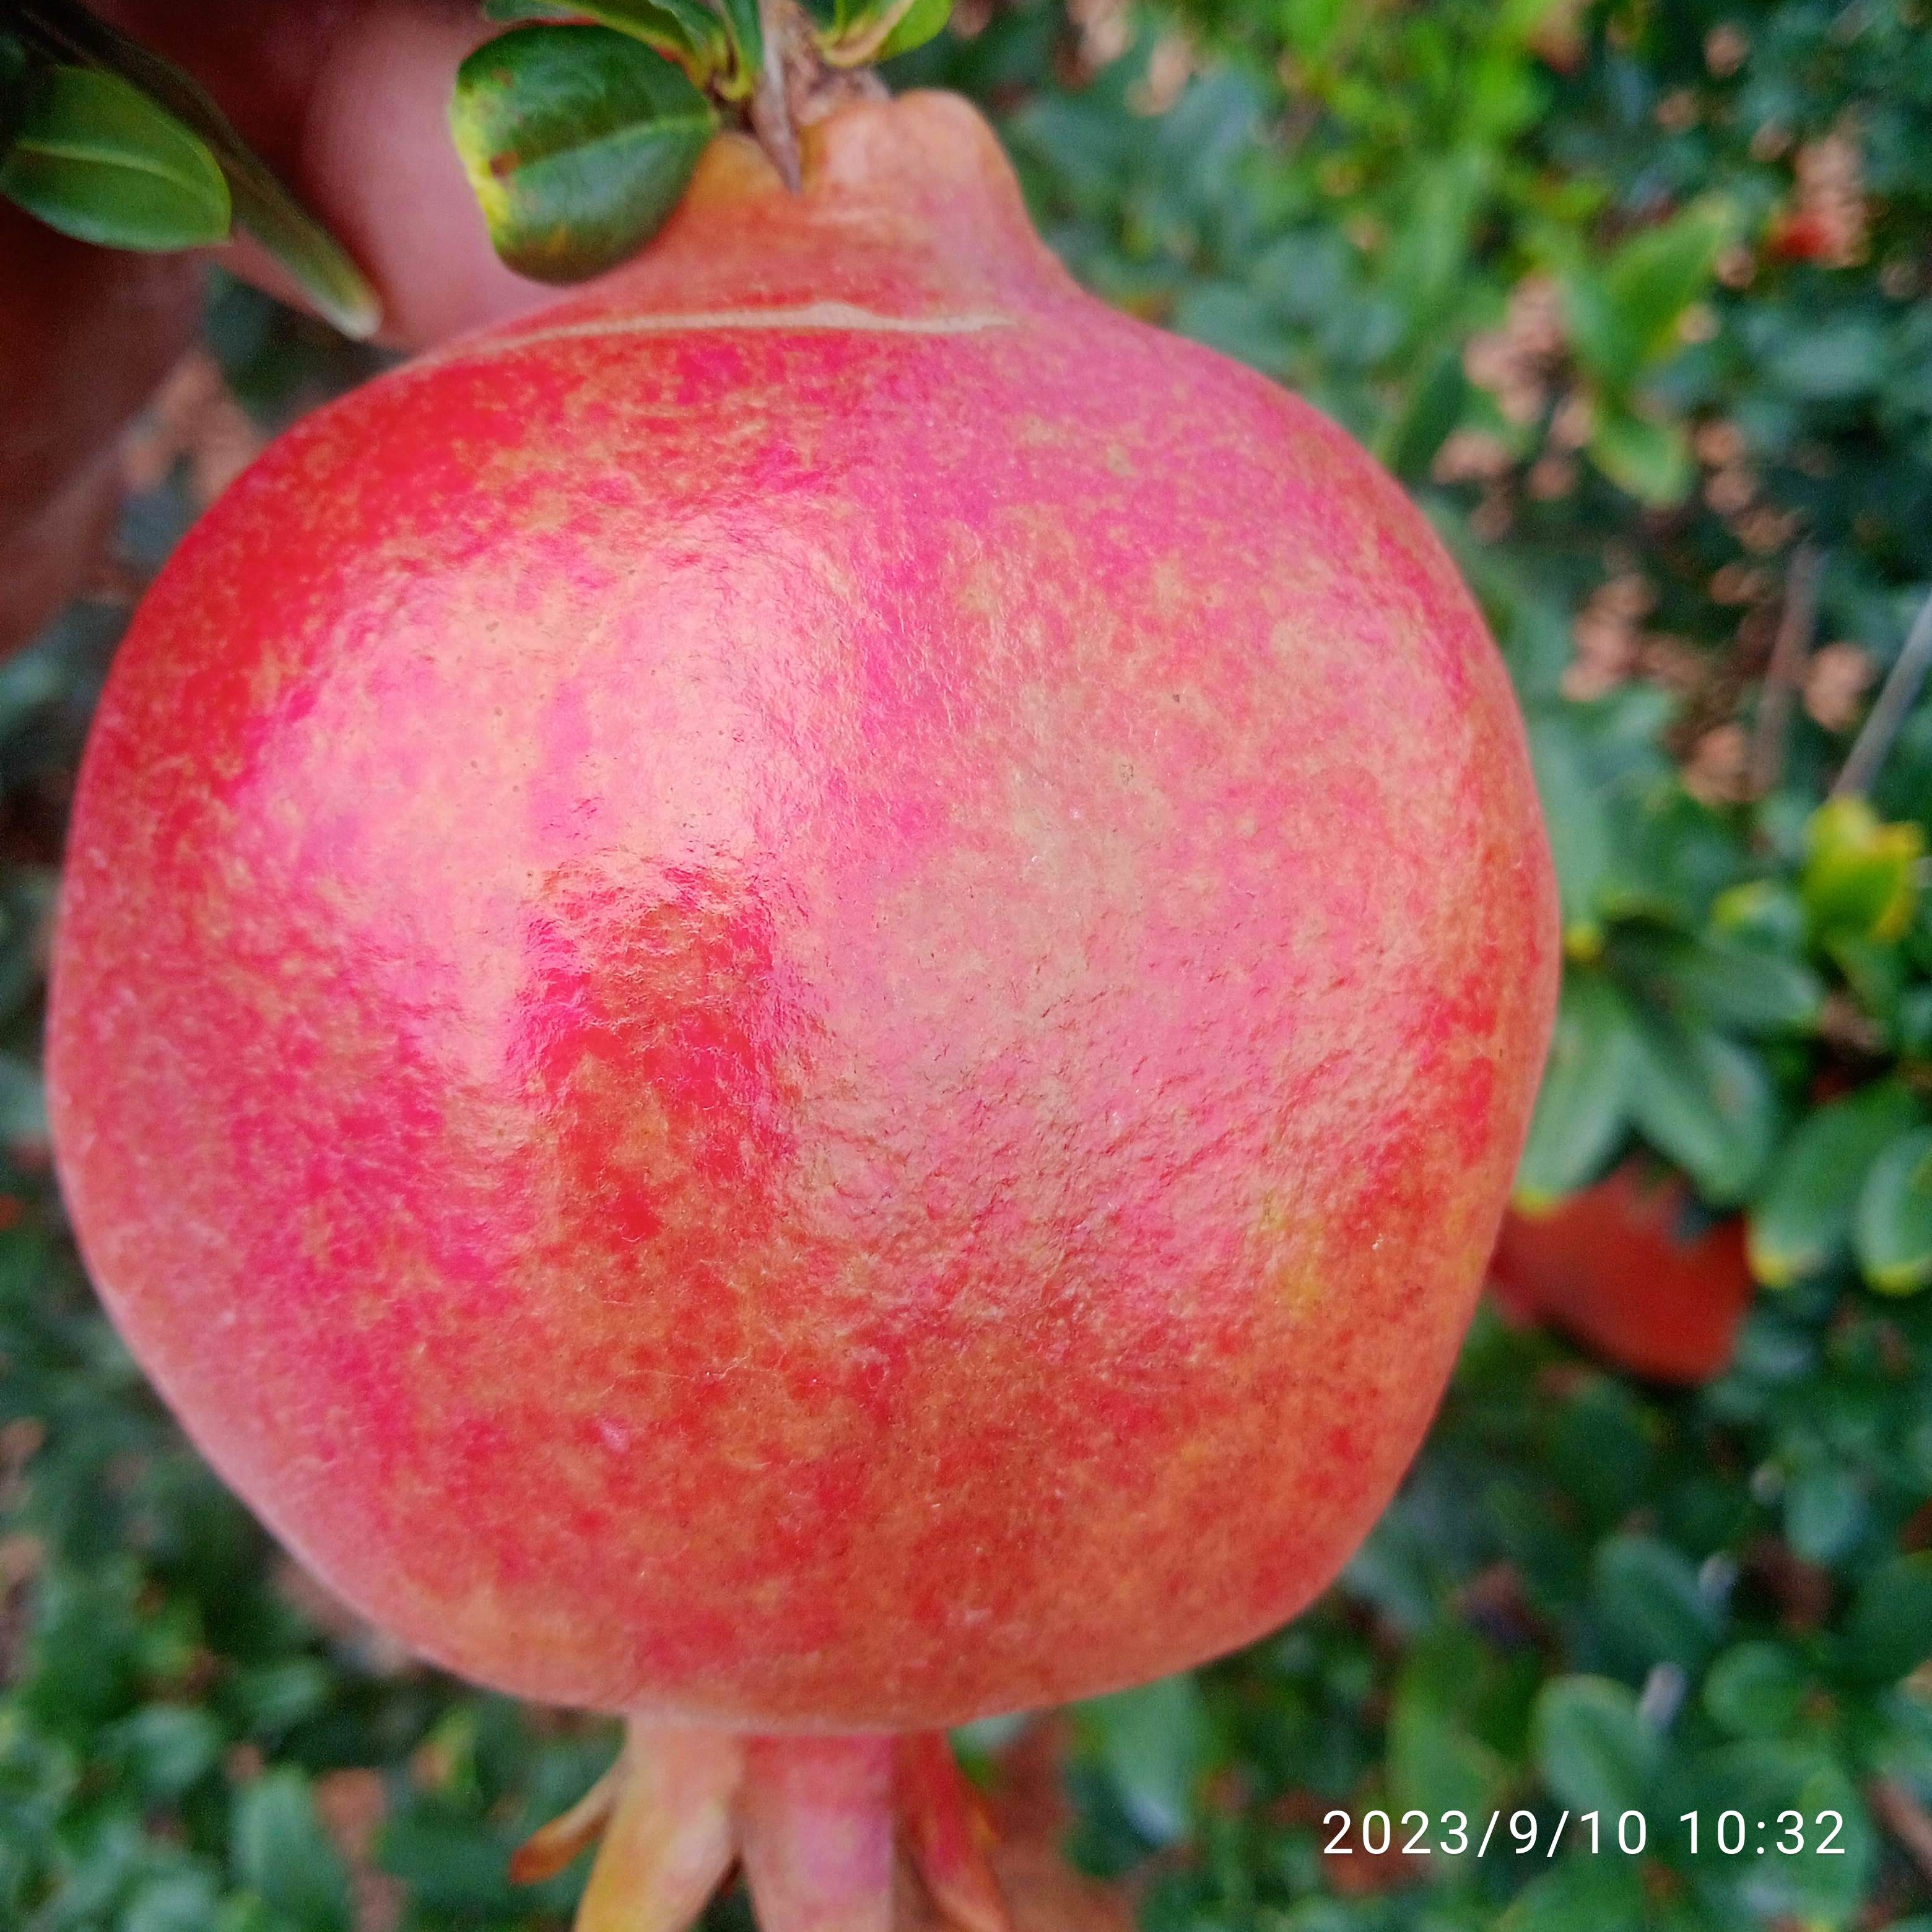
Label: Healthy